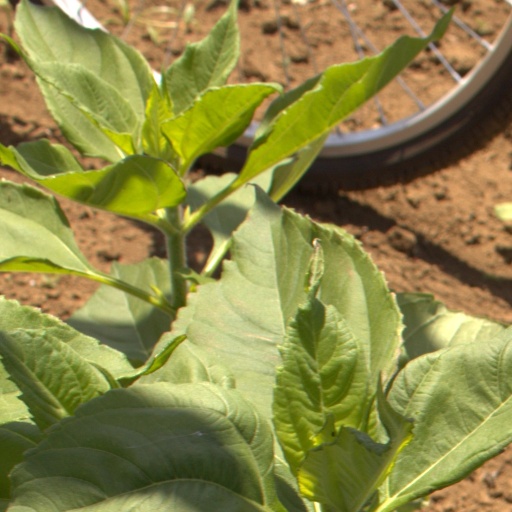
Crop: Jerusalem artichoke